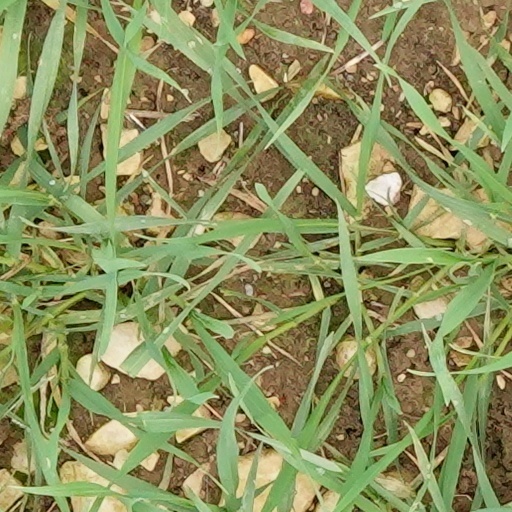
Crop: wheat